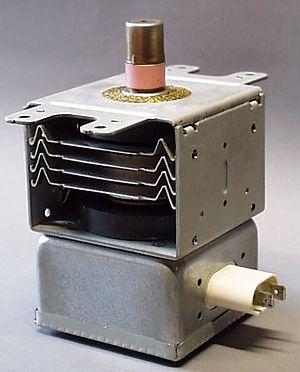
Un magnétron est un dispositif qui transforme l'énergie cinétique en énergie électromagnétique, sous forme de micro-onde. Il s'agit d'un tube à vide sans grille où les électrons émis par une cathode se dirigent vers une anode mais sont déviés par un champ magnétique en une trajectoire en spirale. L'interaction entre le faisceau d'électrons et l'anode produit l'onde électromagnétique.